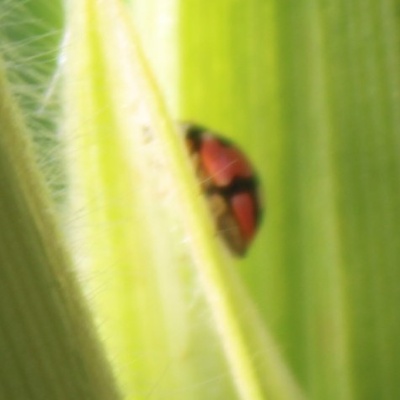
Crop: Maize
Condition: leaf beetle